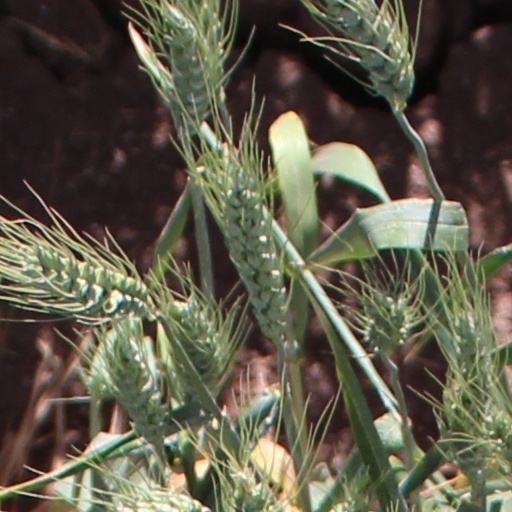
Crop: wheat